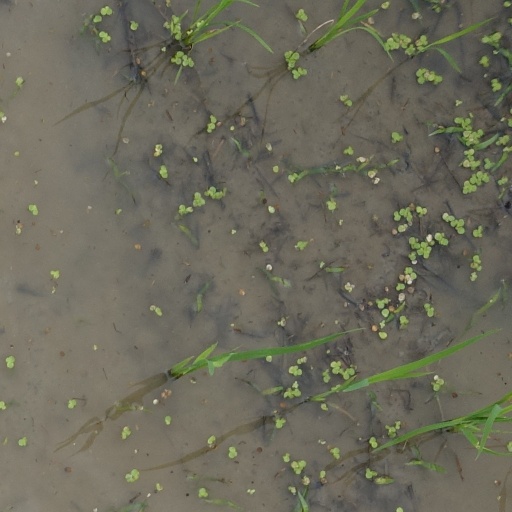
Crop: rice